Northern nutcracker

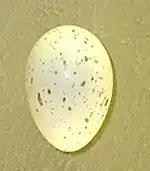
Egg of northern nutcracker

Northern nutcracker ranges from 32–38 cm in length (from tip of beak to tip of tail) and has a wingspan ranging from 49–53 cm. It is a dark brown, broad-winged, short-tailed corvid. Body plumage is mid-to-dark chocolate brown, heavily spotted with white on face, neck, mantle and underparts. It has a large white loral spot, a white eye-ring, blackish-brown cap extending onto the nape, dark blackish wings with a greenish-blue gloss, all white vent, and dark tail with white corners above and a white terminal band on the undertail. In flight, broad wings, white vent and short tail are noticeable; the flight undulating. The black bill is slender to stout and rather long, sharply pointed, and varies in size amongst races. The iris, legs and feet are black.